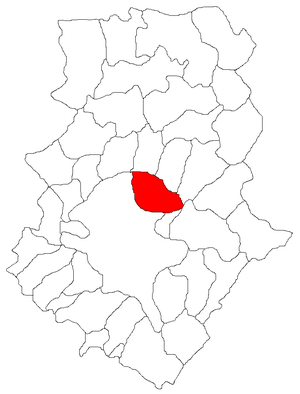
Voluntari est une ville de Roumanie ayant en 2011 une population de 42 944 habitants.